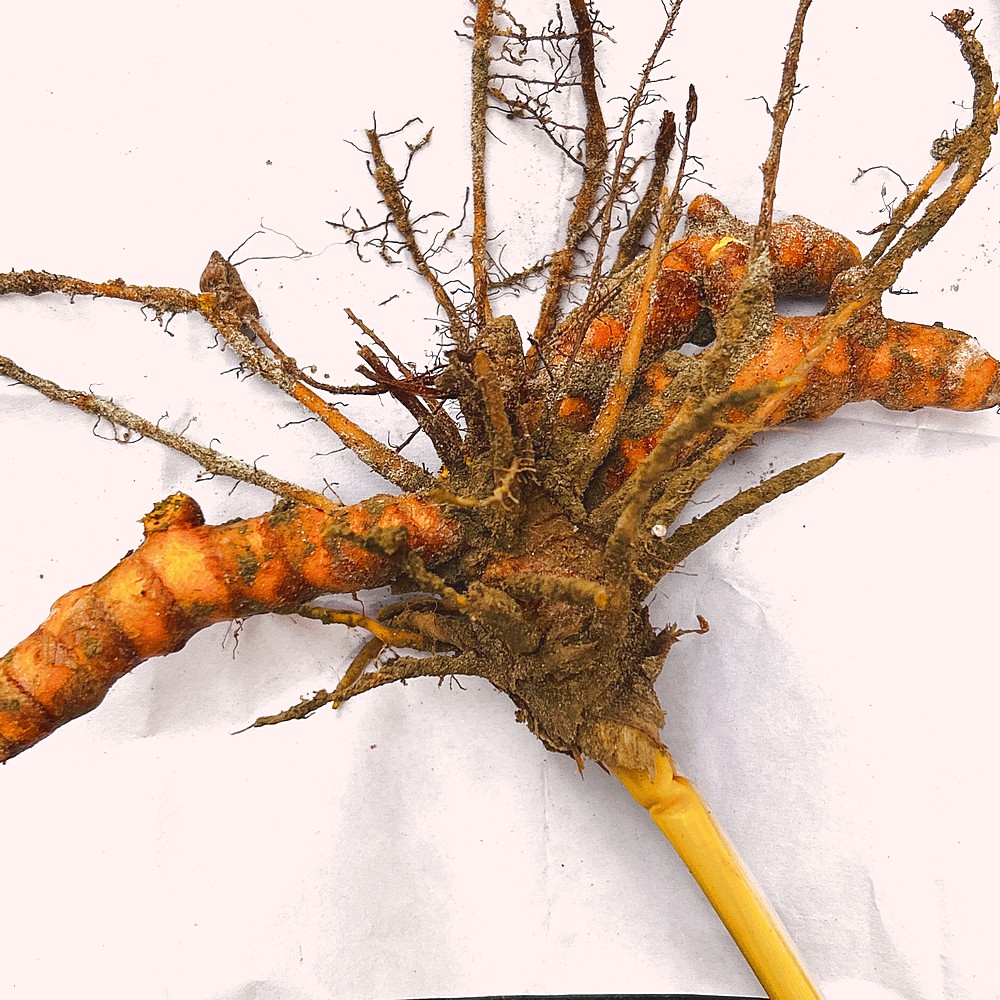
Label: Rhizome Healthy Root